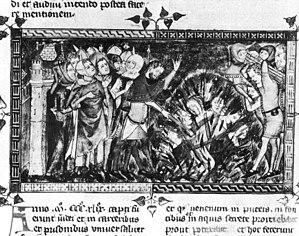
Cette page concerne l'année 1349 du calendrier julien.